The Treasure of Pancho Villa

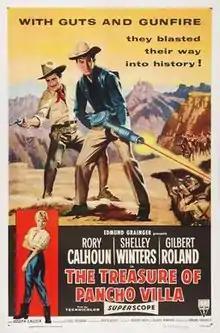
Original film poster

The Treasure of Pancho Villa is a 1955 American Technicolor Western film directed by George Sherman and starring Rory Calhoun, Shelley Winters, and Gilbert Roland.